Sport in Cardiff

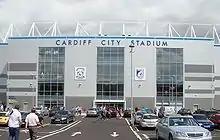

Sport in Cardiff is dictated by, amongst other things, its position as the capital city of Wales, meaning that national home sporting fixtures are nearly always played in the city. All of Wales' multi-sports agencies and many of the country's sports governing bodies have their headquarters in Cardiff and the city's many top-quality venues have attracted world-famous sport events, sometimes unrelated to Cardiff or to Wales.